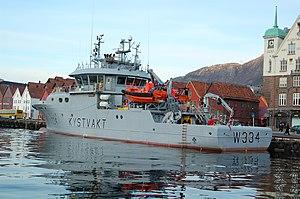
La classe Normen est une série de cinq patrouilleurs côtiers construite par le chantier naval polonais Stocznia Remontowa Gryfia à Szczecin pour la Garde côtière norvégienne. Elle est utilisée pour la recherche et sauvetage, la lutte contre les incendies, la protection de l'environnement, les droits de douane et les fonctions de police.